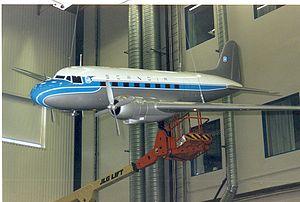
Le Saab 90 Scandia est un avion bimoteur de transport civil, développé par Saab en 1944 et construit jusqu'en 1954 à 18 exemplaires dans l'usine de Linköping.